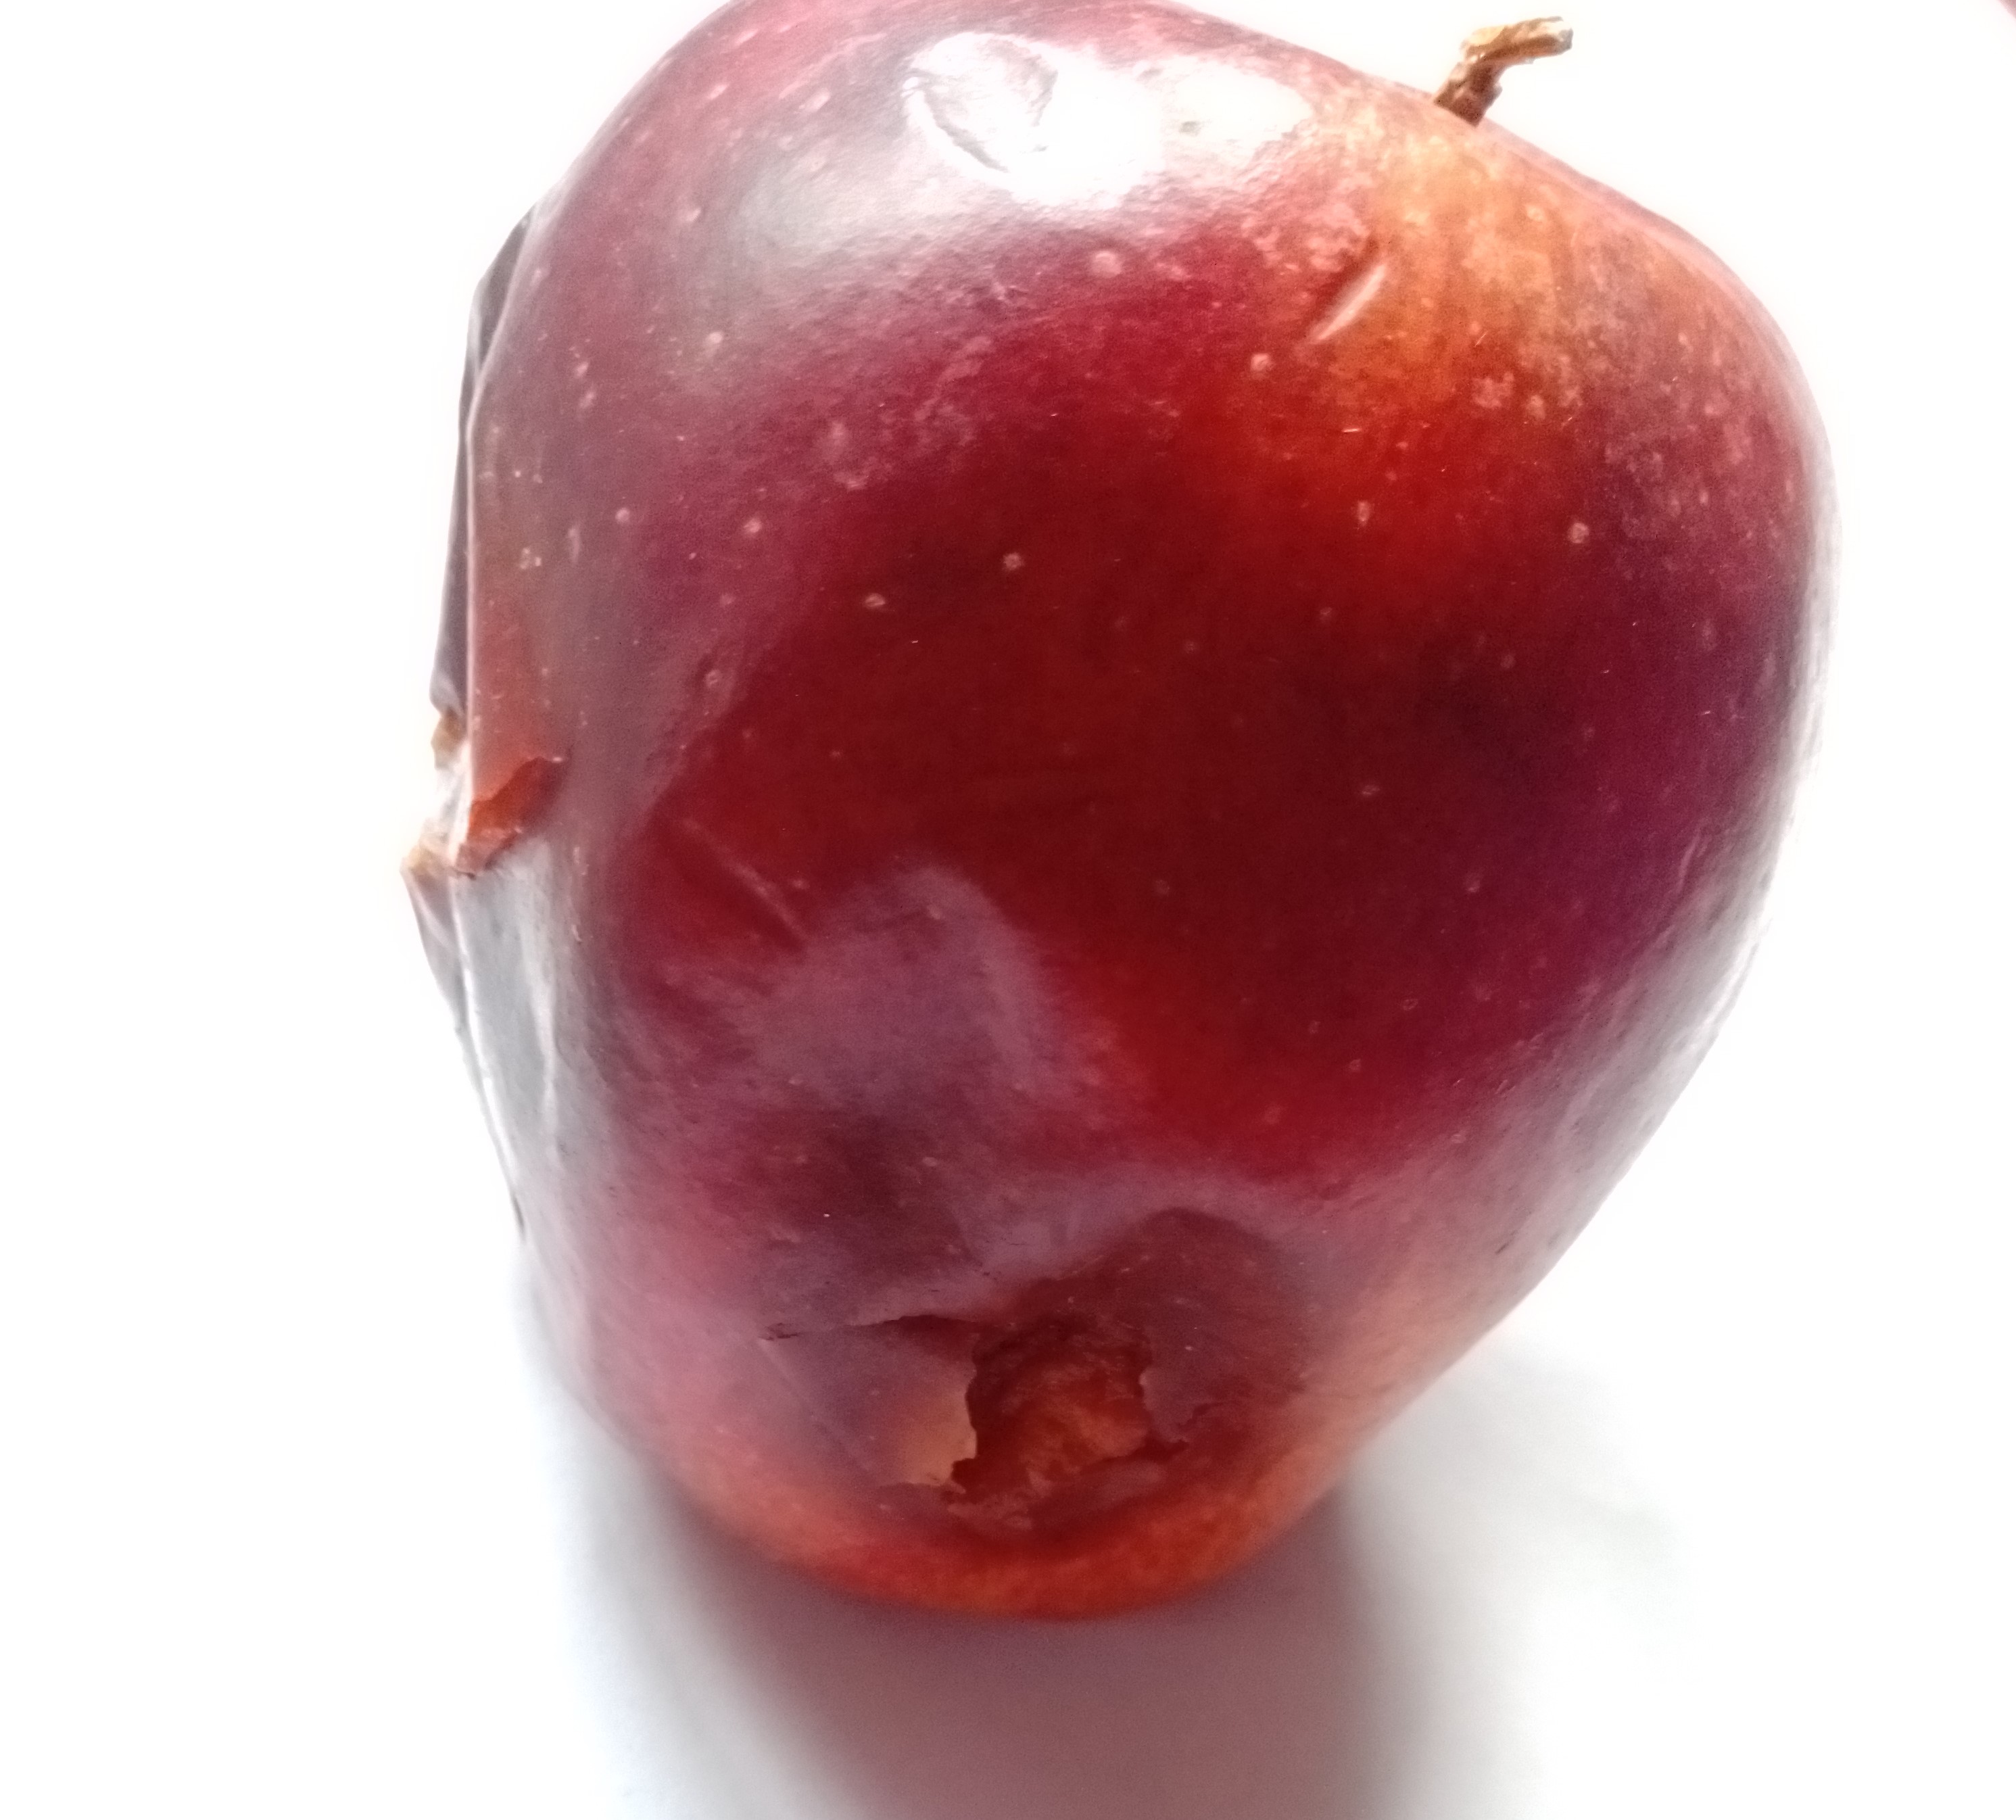
Fruit: apple
Condition: rotten